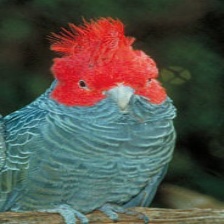
Species: GANG GANG COCKATOO
Scientific name: CALLOCEPHALON FIMBRIATUM
ImageNet parent category: sulphur-crested_cockatoo